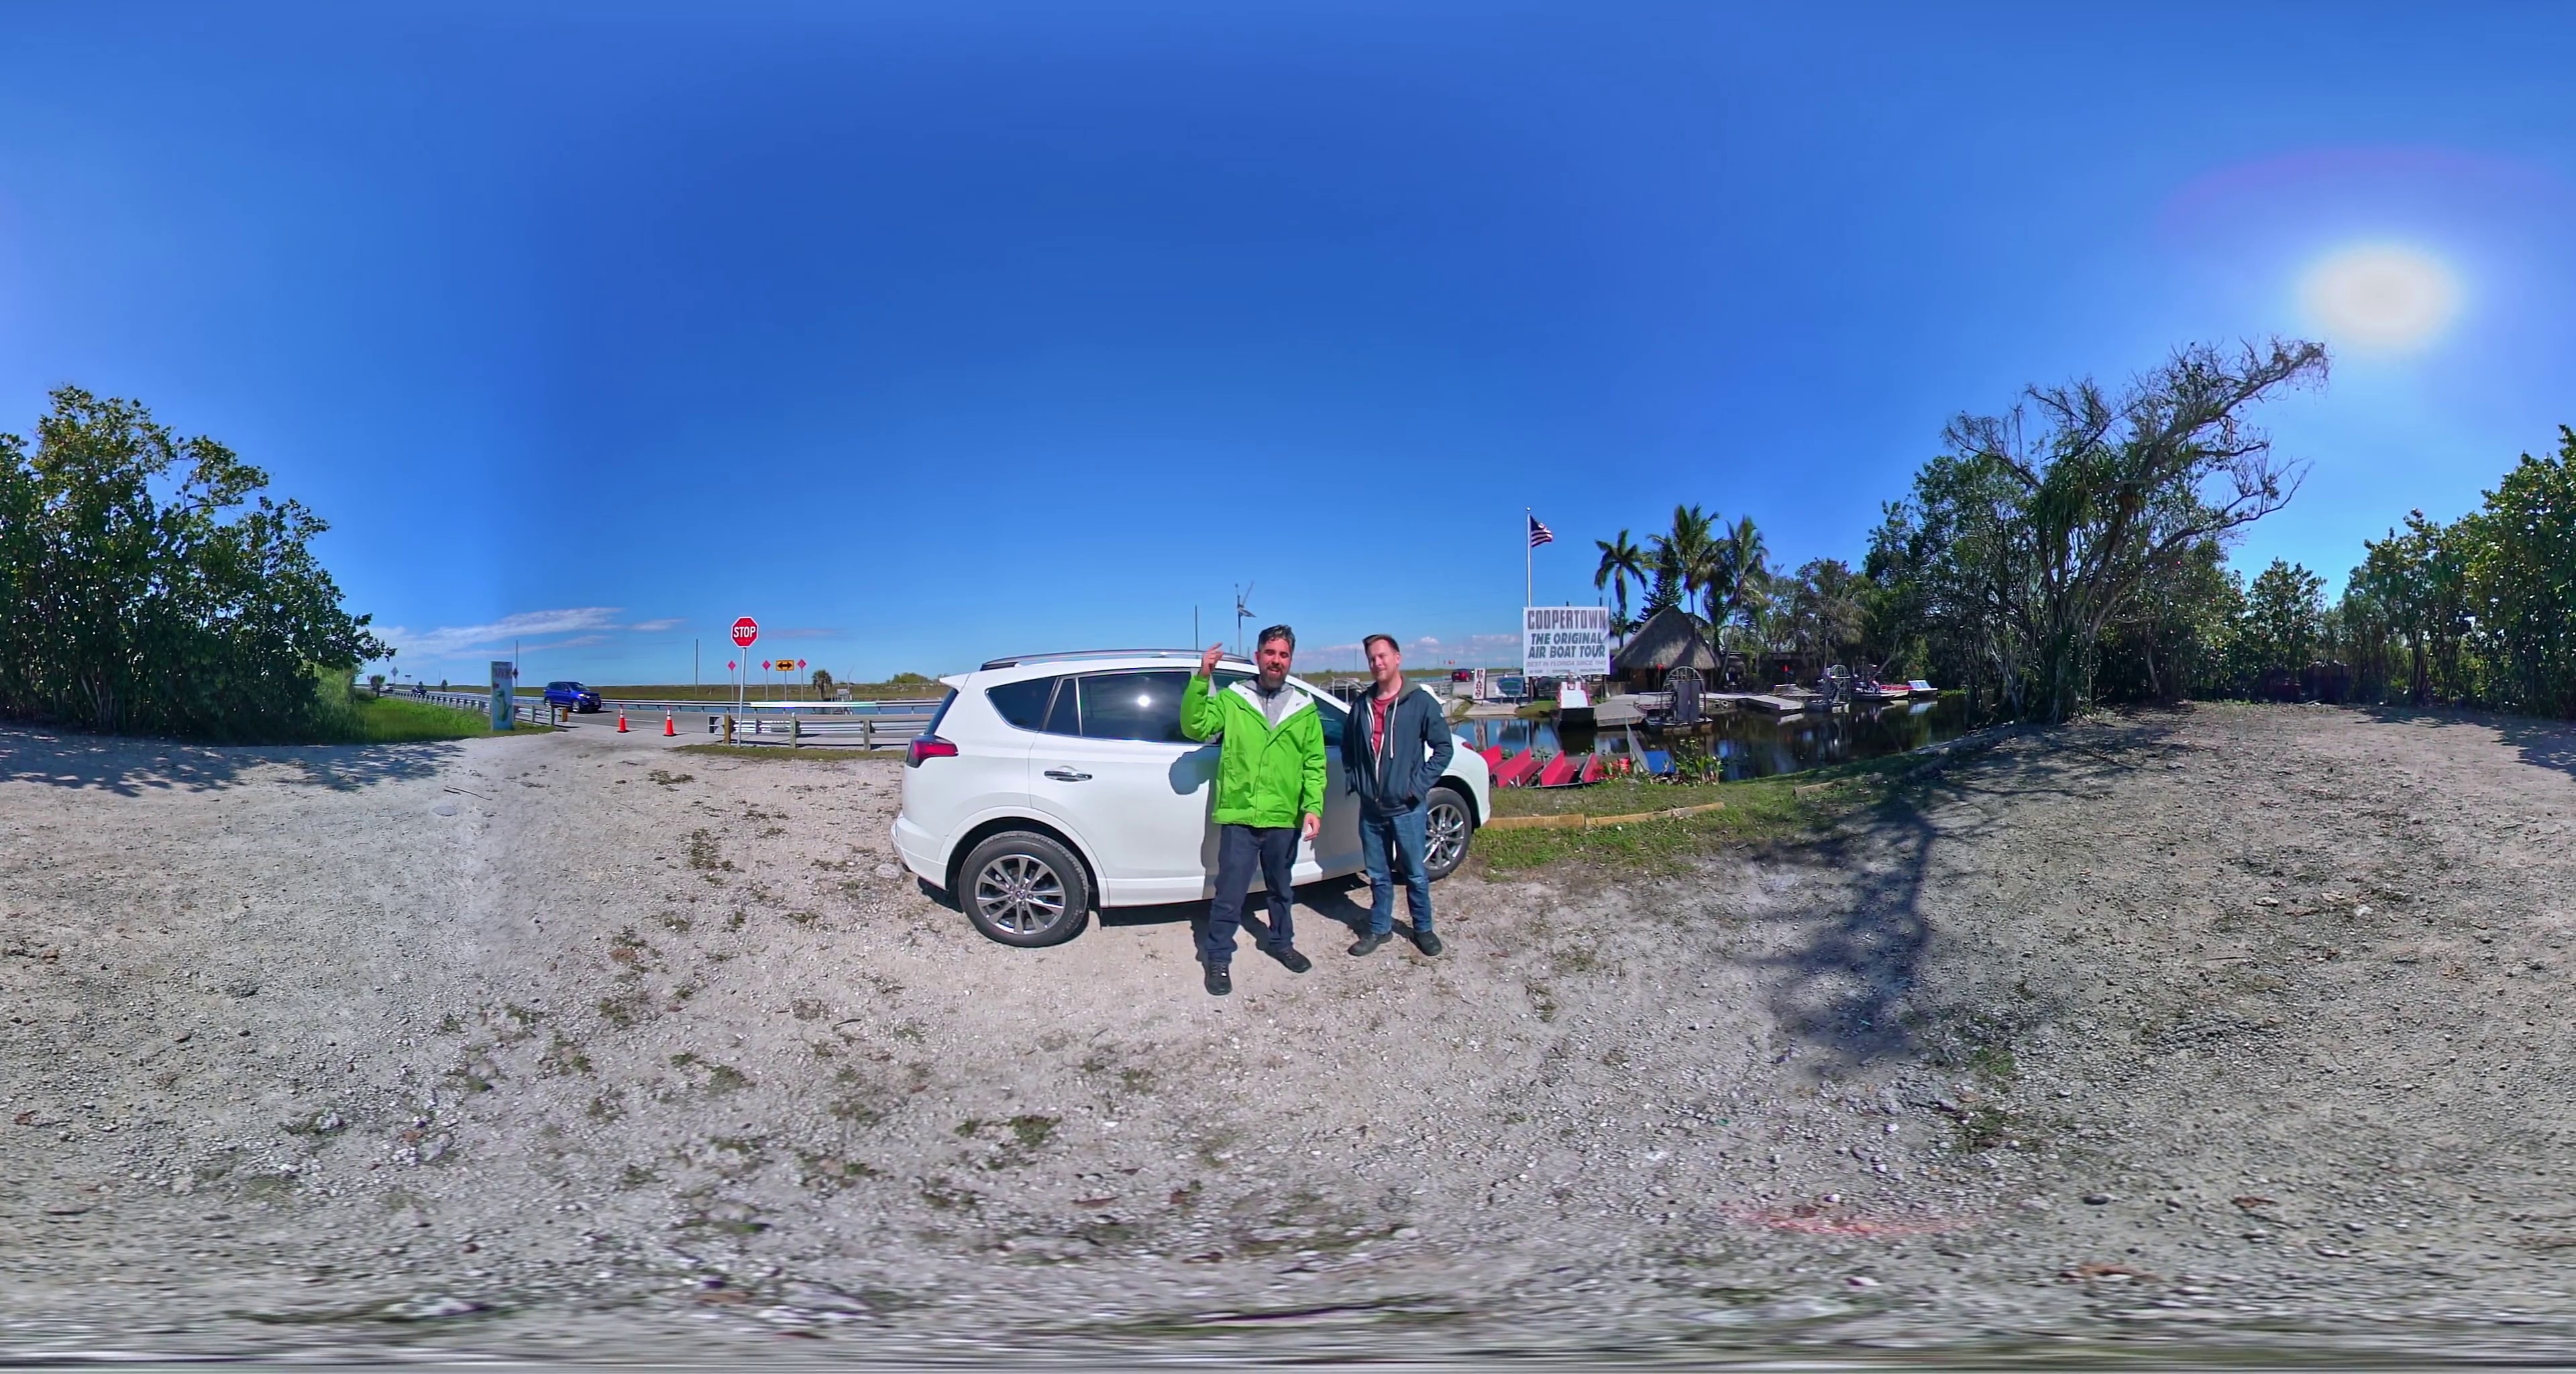
Referred object: the blue car near the stop sign

Referred object: the white SUV